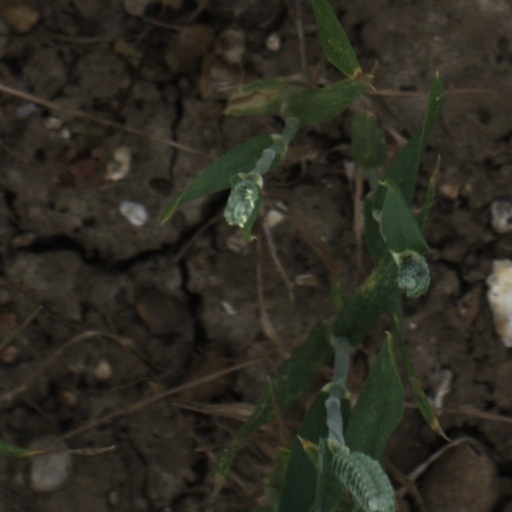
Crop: wheat